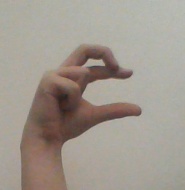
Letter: thal